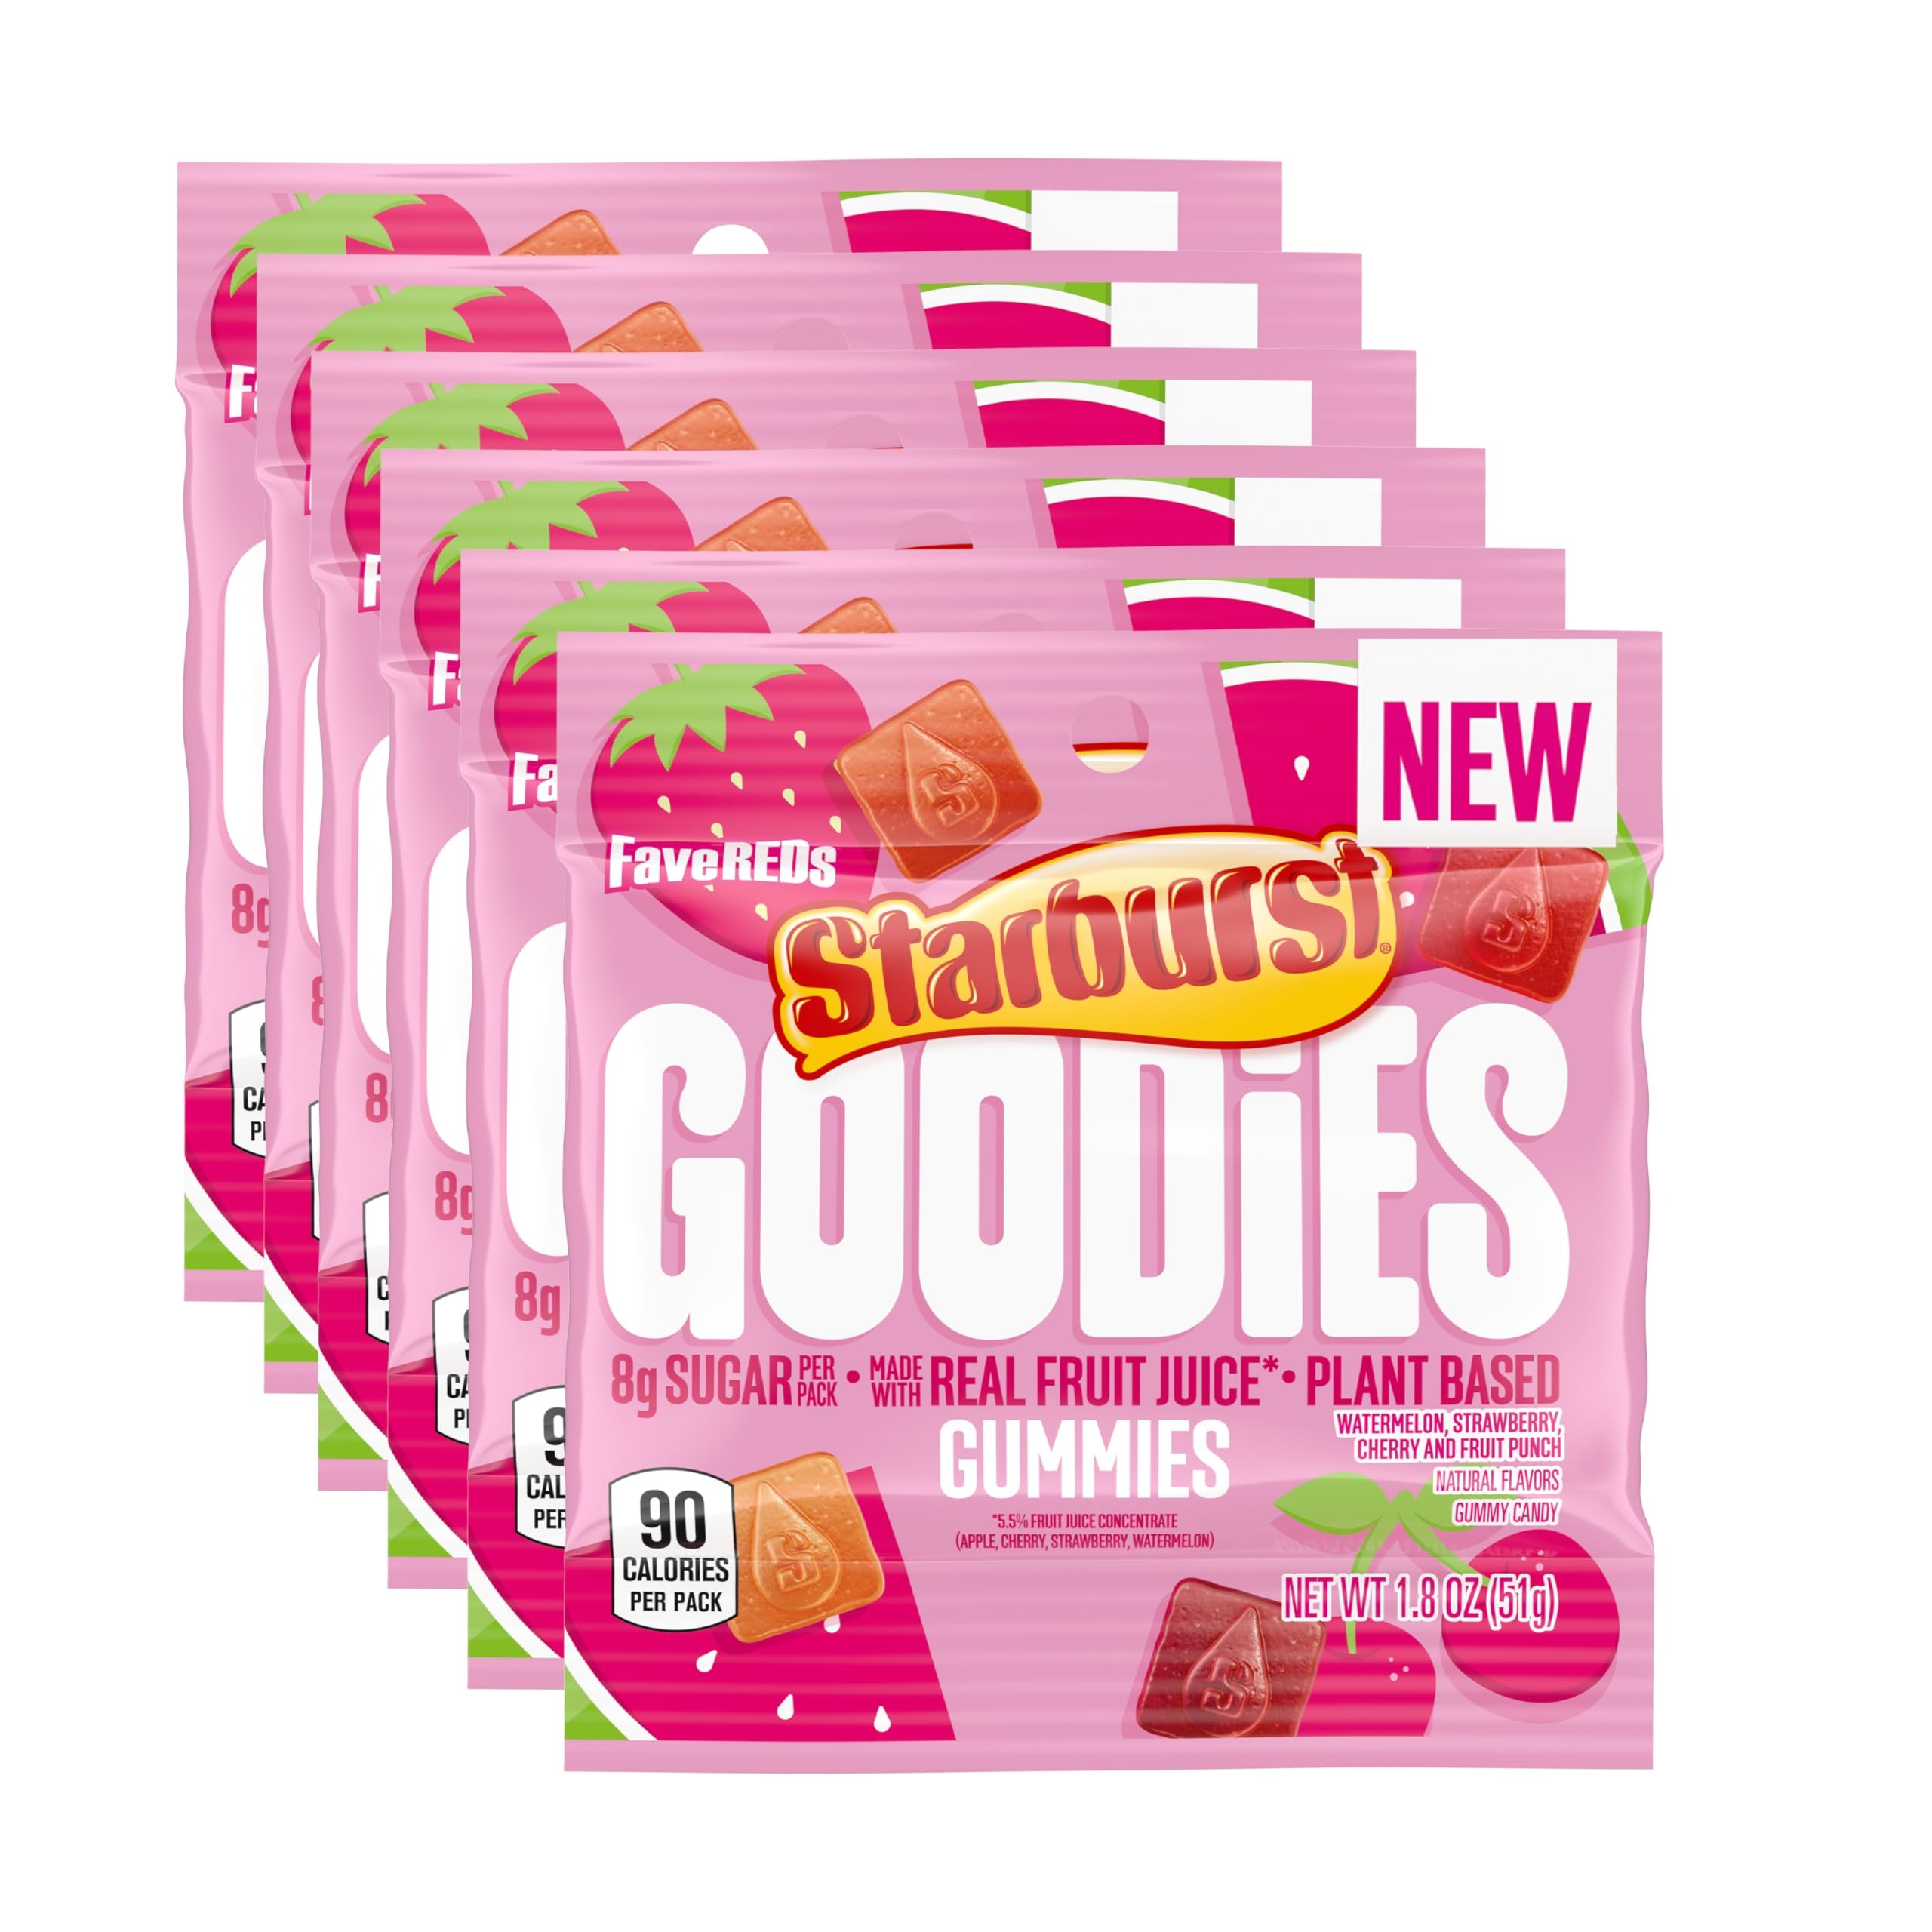
Item Name: STARBURST GOODIES FaveREDS Plant-Based Fruit Gummy Candy, 1.8 Oz Bags (Pack of 12)
Bullet Point 1: Contains twelve (12) 1.8-ounce bags of STARBURST GOODIES FaveREDS Plant-Based Fruit Gummy candy
Bullet Point 2: Good by name and better by taste, these plant-based gummies aren't skipping on the FaveREDS flavors
Bullet Point 3: Feel good about enjoying these unexplainably juicy gummies made with real fruit juice
Bullet Point 4: With 4 grams of sugar per serving, STARBURST gummies are an instant guilt-free on-the-go treat
Bullet Point 5: Looking for more plant-based gummy flavors? Add our classic STARBURST Plant-Based Originals Gummy Candy assortment to your shopping list
Value: 21.6
Unit: Ounce

Price: 2.495